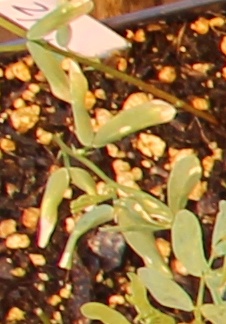
Label: Lentil